Mamfe

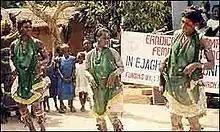
Cultural display in mamfe

Since 2017, Mamfe has been a frequent battleground in the Anglophone Crisis. The city saw heavy fighting in December 2017, when the Cameroonian Army battled the Ambazonia Defence Forces for control over Mamfe and the surroundings. In May 2020, separatist fighters assassinated the newly elected mayor, Ashu Priestly Ojong.